Jakob Buchli

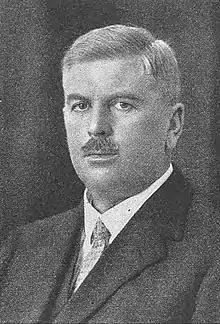
Jakob Buchli

Jakob Buchli (4 March 1876 – 1 April 1945) was a Swiss design engineer in the field of locomotive construction.